Bachelor in Paradise (American TV series) season 4

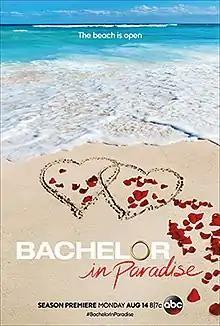
Promotional poster

The fourth season of "Bachelor in Paradise" premiered on August 14, 2017. Chris Harrison reprises his role from "The Bachelor" and "The Bachelorette" as the host of the show.